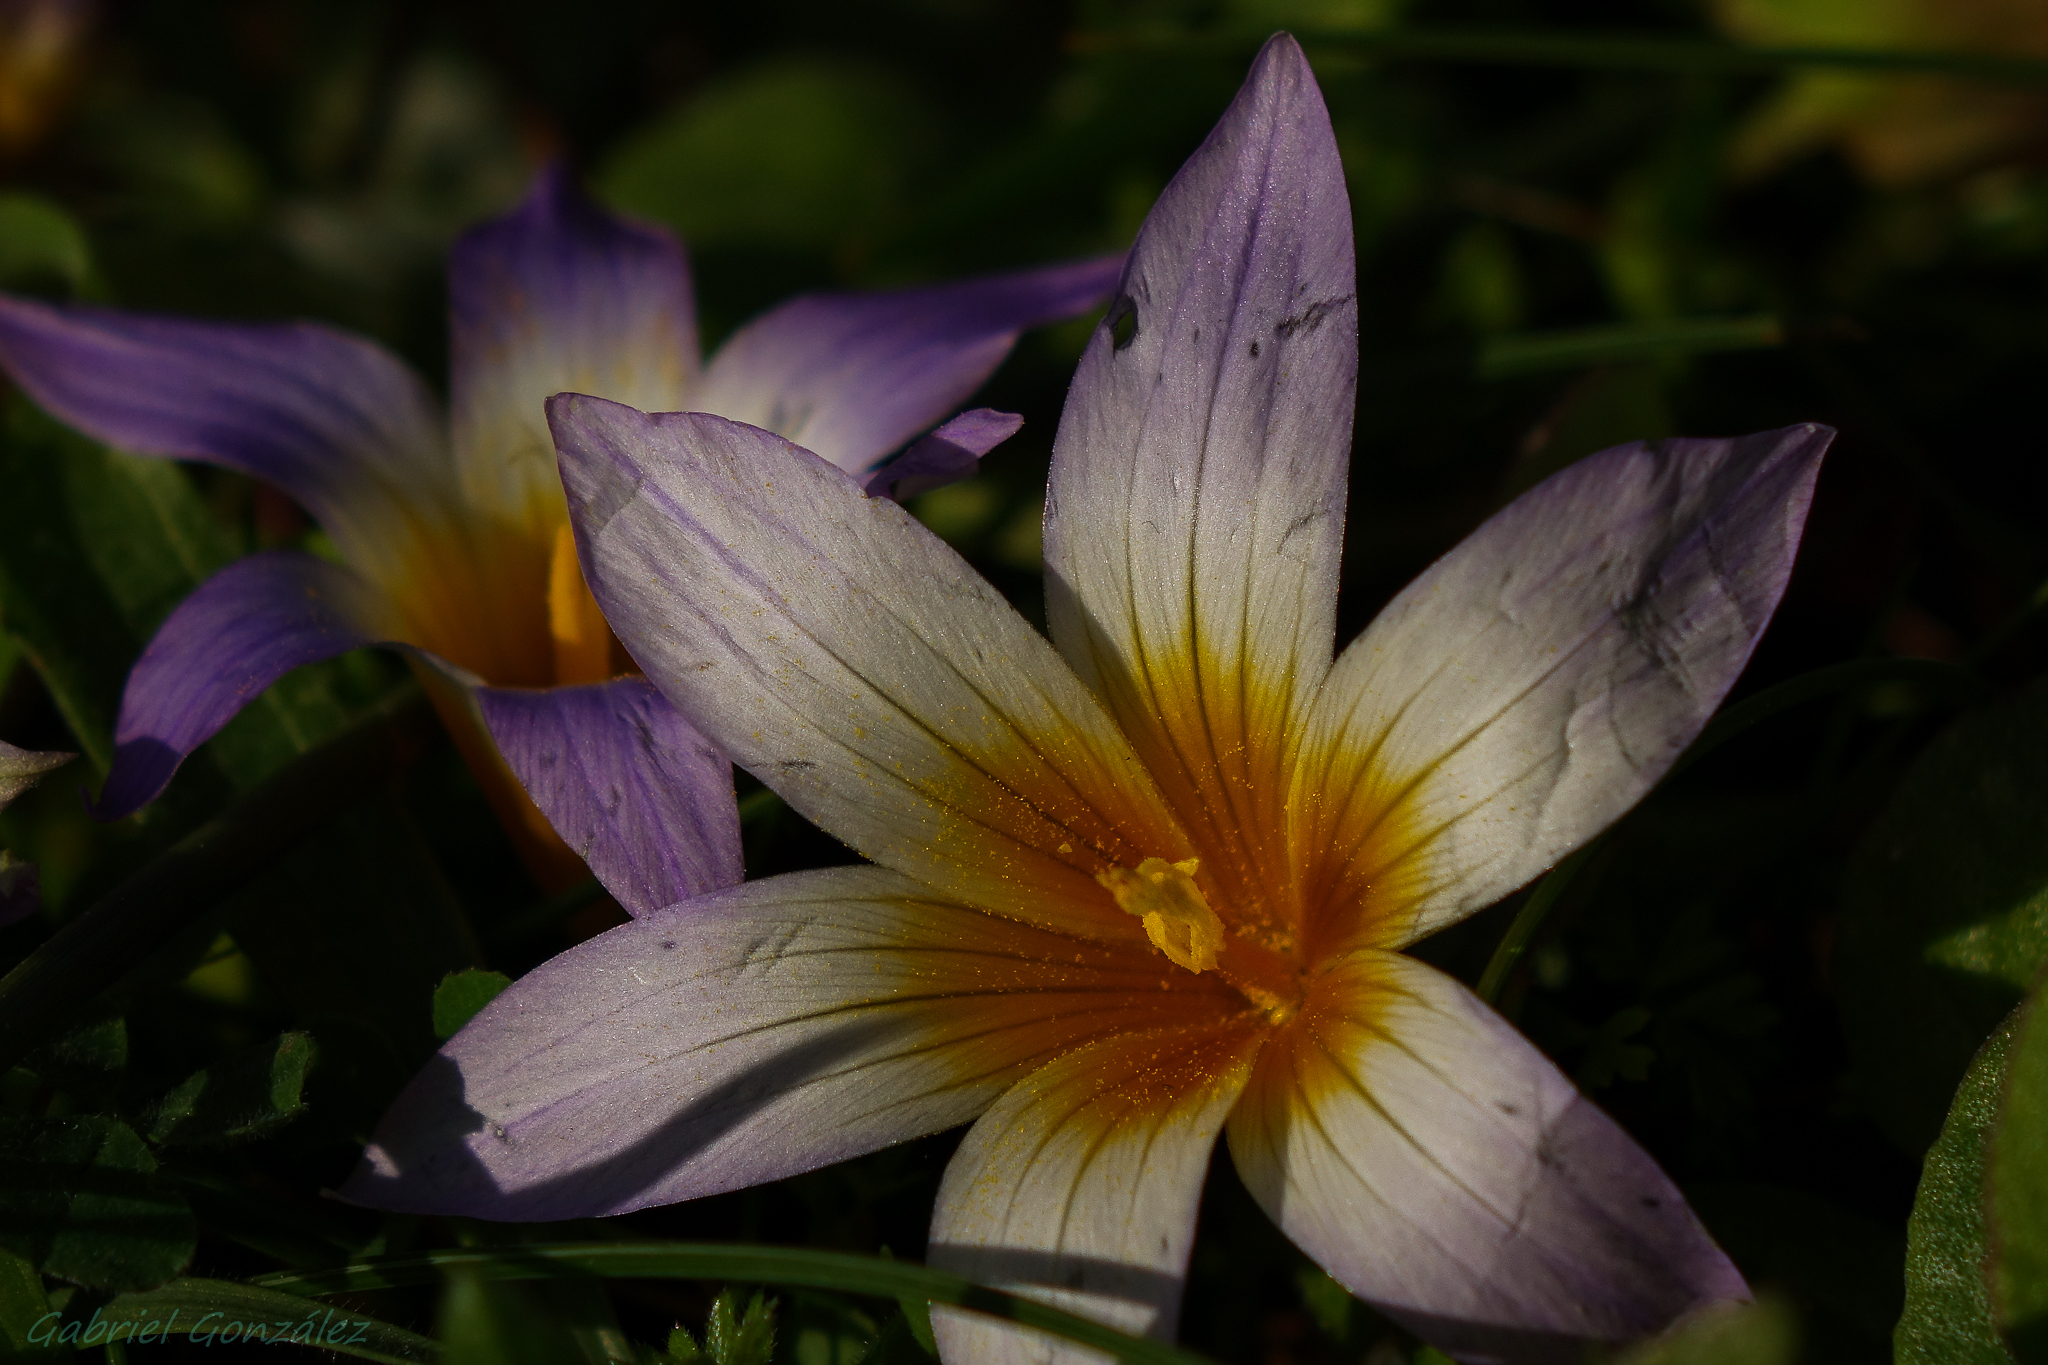
nature, blossom, plant, flower, petal, macro, botany, flora, wildflower, flowers, close up, naturaleza, flores, lily, crocus, ggl1, gaby1, xovesphoto, sonyrx10, rx10, gphoto, gabrielcorua, xelodegalicia, macro photography, flowering plant, land plant